Wu Zhaonan

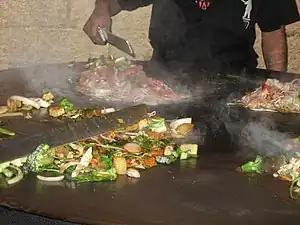
Wu created the popular dish Mongolian barbecue before he became a comedian.

Wu was born in Beijing, Republic of China, on 14 January 1926. He graduated from the with a degree in economics.